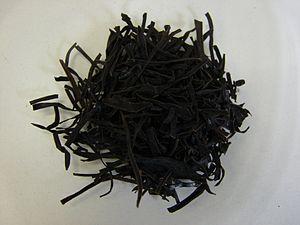
Une algue alimentaire est une algue comestible qui a une vocation alimentaire directe et indirecte. Les algues comestibles sont traditionnellement consommées comme fruits de mer en Asie du Sud-Est où elles sont cultivées depuis le Vᵉ siècle, l’industrie agroalimentaire a découvert leurs propriétés physico-chimiques depuis le milieu du XXᵉ siècle pour réaliser des additifs alimentaires à base d'alginate, d'agar-agar, de carraghénane ou d'hydrocolloïde principalement utilisés comme gélifiants-texturants, épaississants, émulsifiants ou stabilisants.